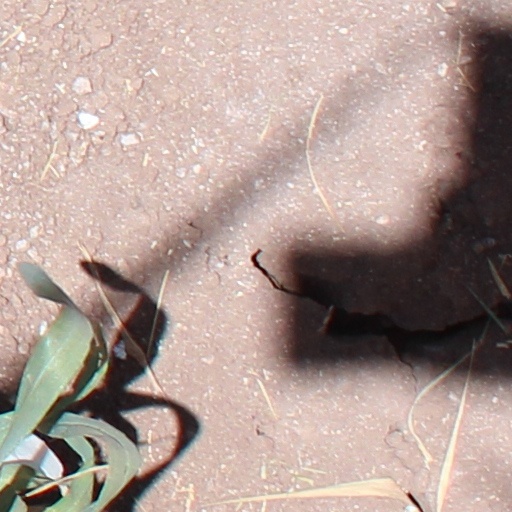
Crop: wheat